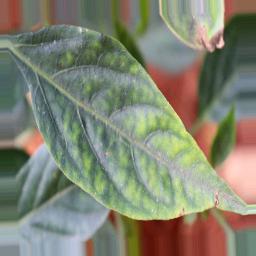
Label: nutritional